Chris Spielman

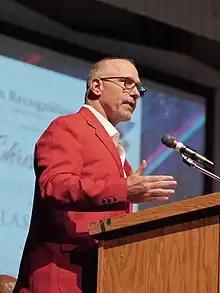
Spielman in 2023

Charles Christopher Spielman (born October 11, 1965) is an American former professional football player who is a special assistant to the owner and CEO for the Detroit Lions of the National Football League (NFL). He played linebacker for the Ohio State Buckeyes, twice earning All-American honors. He played professional football for the Detroit Lions in the NFL, where he was a three-time All-Pro. He also played for the Buffalo Bills and Cleveland Browns, and coached for the Arena Football League (AFL)'s Columbus Destroyers. He was a broadcaster for Fox Sports and ESPN from 1999 to 2020.